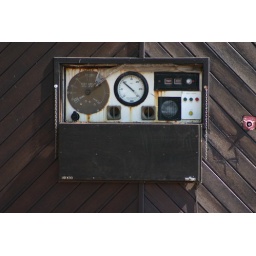
nice panel, st Catherine's docks near tower bridge